Mad Blankey

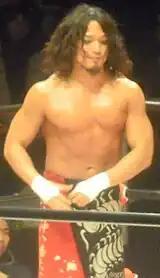
Secind leader of the stable, Yamato.

On August 1, 2013, after Tozawa had led Mad Blankey to victory against -akatsuki- in a match, where the losing stable would have to disband, the rest of Mad Blankey turned on him, kicking him out of the group and assuming Yamato their new leader. On August 23, Yamato defeated Shingo Takagi to win the Open the Dream Gate Championship. On August 30, Mad Blankey turned on Uhaa Nation after he refused to wrestle Akira Tozawa Cyber Kong would also rejoin Mad Blankey on the same night. Uhaa Nation and Tozawa, along with Shingo Takagi formed the Monster Express shortly afterwards. On September 12, 2013, Naruki Doi turned on Masato Yoshino and jumped to Mad Blankey, also signalling the end of World-1 International. On October 6, Kong, BxB Hulk and Yamato won the vacant Open the Triangle Gate Championship by defeating Monster Express' Akira Tozawa, Masato Yoshino and Shingo Takagi. On October 10, 2013, Yamato lost the Open the Dream Gate Championship to Yoshino. On December 5, Mad Blankey also lost the Open the Triangle Gate Championship to Millennials (Eita, Flamita and T-Hawk). On May 5, 2014, Yamato won the Open the Dream Gate Championship for a record-tying third time by defeating Ricochet. On the same night, after being the last to escape and win the Cage match at Dead or Alive 2014, Hulk quit Mad Blankey, thus turning face. On June 5, Mad Blankey defeated Hulk in a five on one handicap match to retain the naming rights of Mad Blankey when Hulk was attacked by Dr. Muscle. Dr. Muscle was later revealed to be Punch Tominaga. Yamato lost the title to former Mad Blankey stablemate BxB Hulk on July 20. After Kzy and Doi both suffered long-term injuries, Mad Blankey added some temporary members which were picked by "Miracle Doi Darts" and were CIMA, Gamma, Don Fujii and K-ness. On December 28, Cyber Kong and Yamato would defeat the Millennials (Eita and T-Hawk) for the Open the Twin Gate Championship. Kzy would return from his injury on January 10, 2015 as Dr. Muscle to participate in the Open the Brave Gate Championship tournament and two day later would defeat Eita in the finals to win his first Open the Brave Gate Championship. On January 16, he would cost the unit a 6 on 6 "All Out War" against the Millennials by throwing salt in Cima's face. He would then unmask and declare his allegiance to Dia.HEARTS. On February 5, Metal Warrior would interfere in a 3-Way 6-Man Tag Team match between MB, Dia.HEARTS and the Millennials. He would feign a move to Dia.Hearts, helping them throughout the match, but near the end, betraying them and solidifying his allegiance to MAD BLANKEY. After the match, Metal Warrior revealed himself to be a returning Naruki Doi. On May 5, Cima, Don Fujii and Gamma were kicked out of Mad Blankey. On June 13, Yamato and Naruki Doi defeated Masato Yoshino and Shachihoko Boy to win their second Open the Twin Gate Championship as a team, and the 7th title reign for the Mad Blankey unit. On August 6, Mad Blankey forced the Millennials to disband after defeating them in a Losing Unit Disbands Three Way Survival Elimination Match which also featured the Jimmyz.